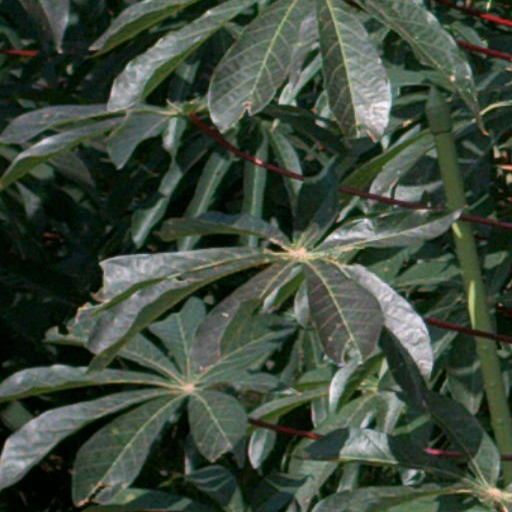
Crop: cassava